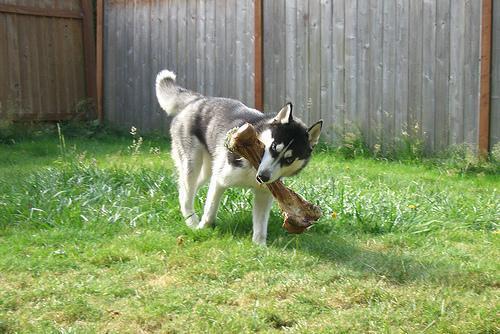
Siberian_husky